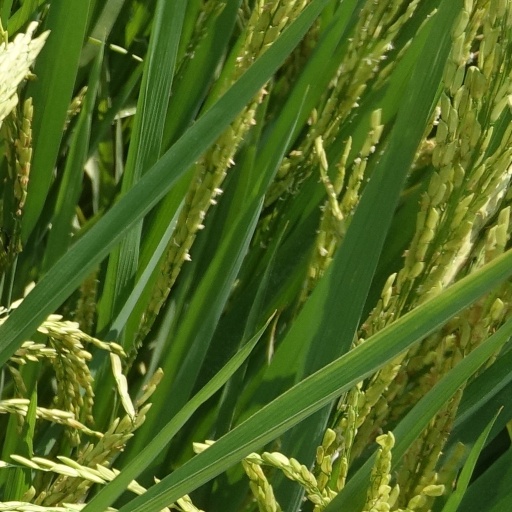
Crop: rice